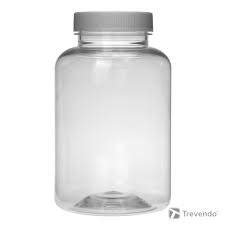
Label: glass